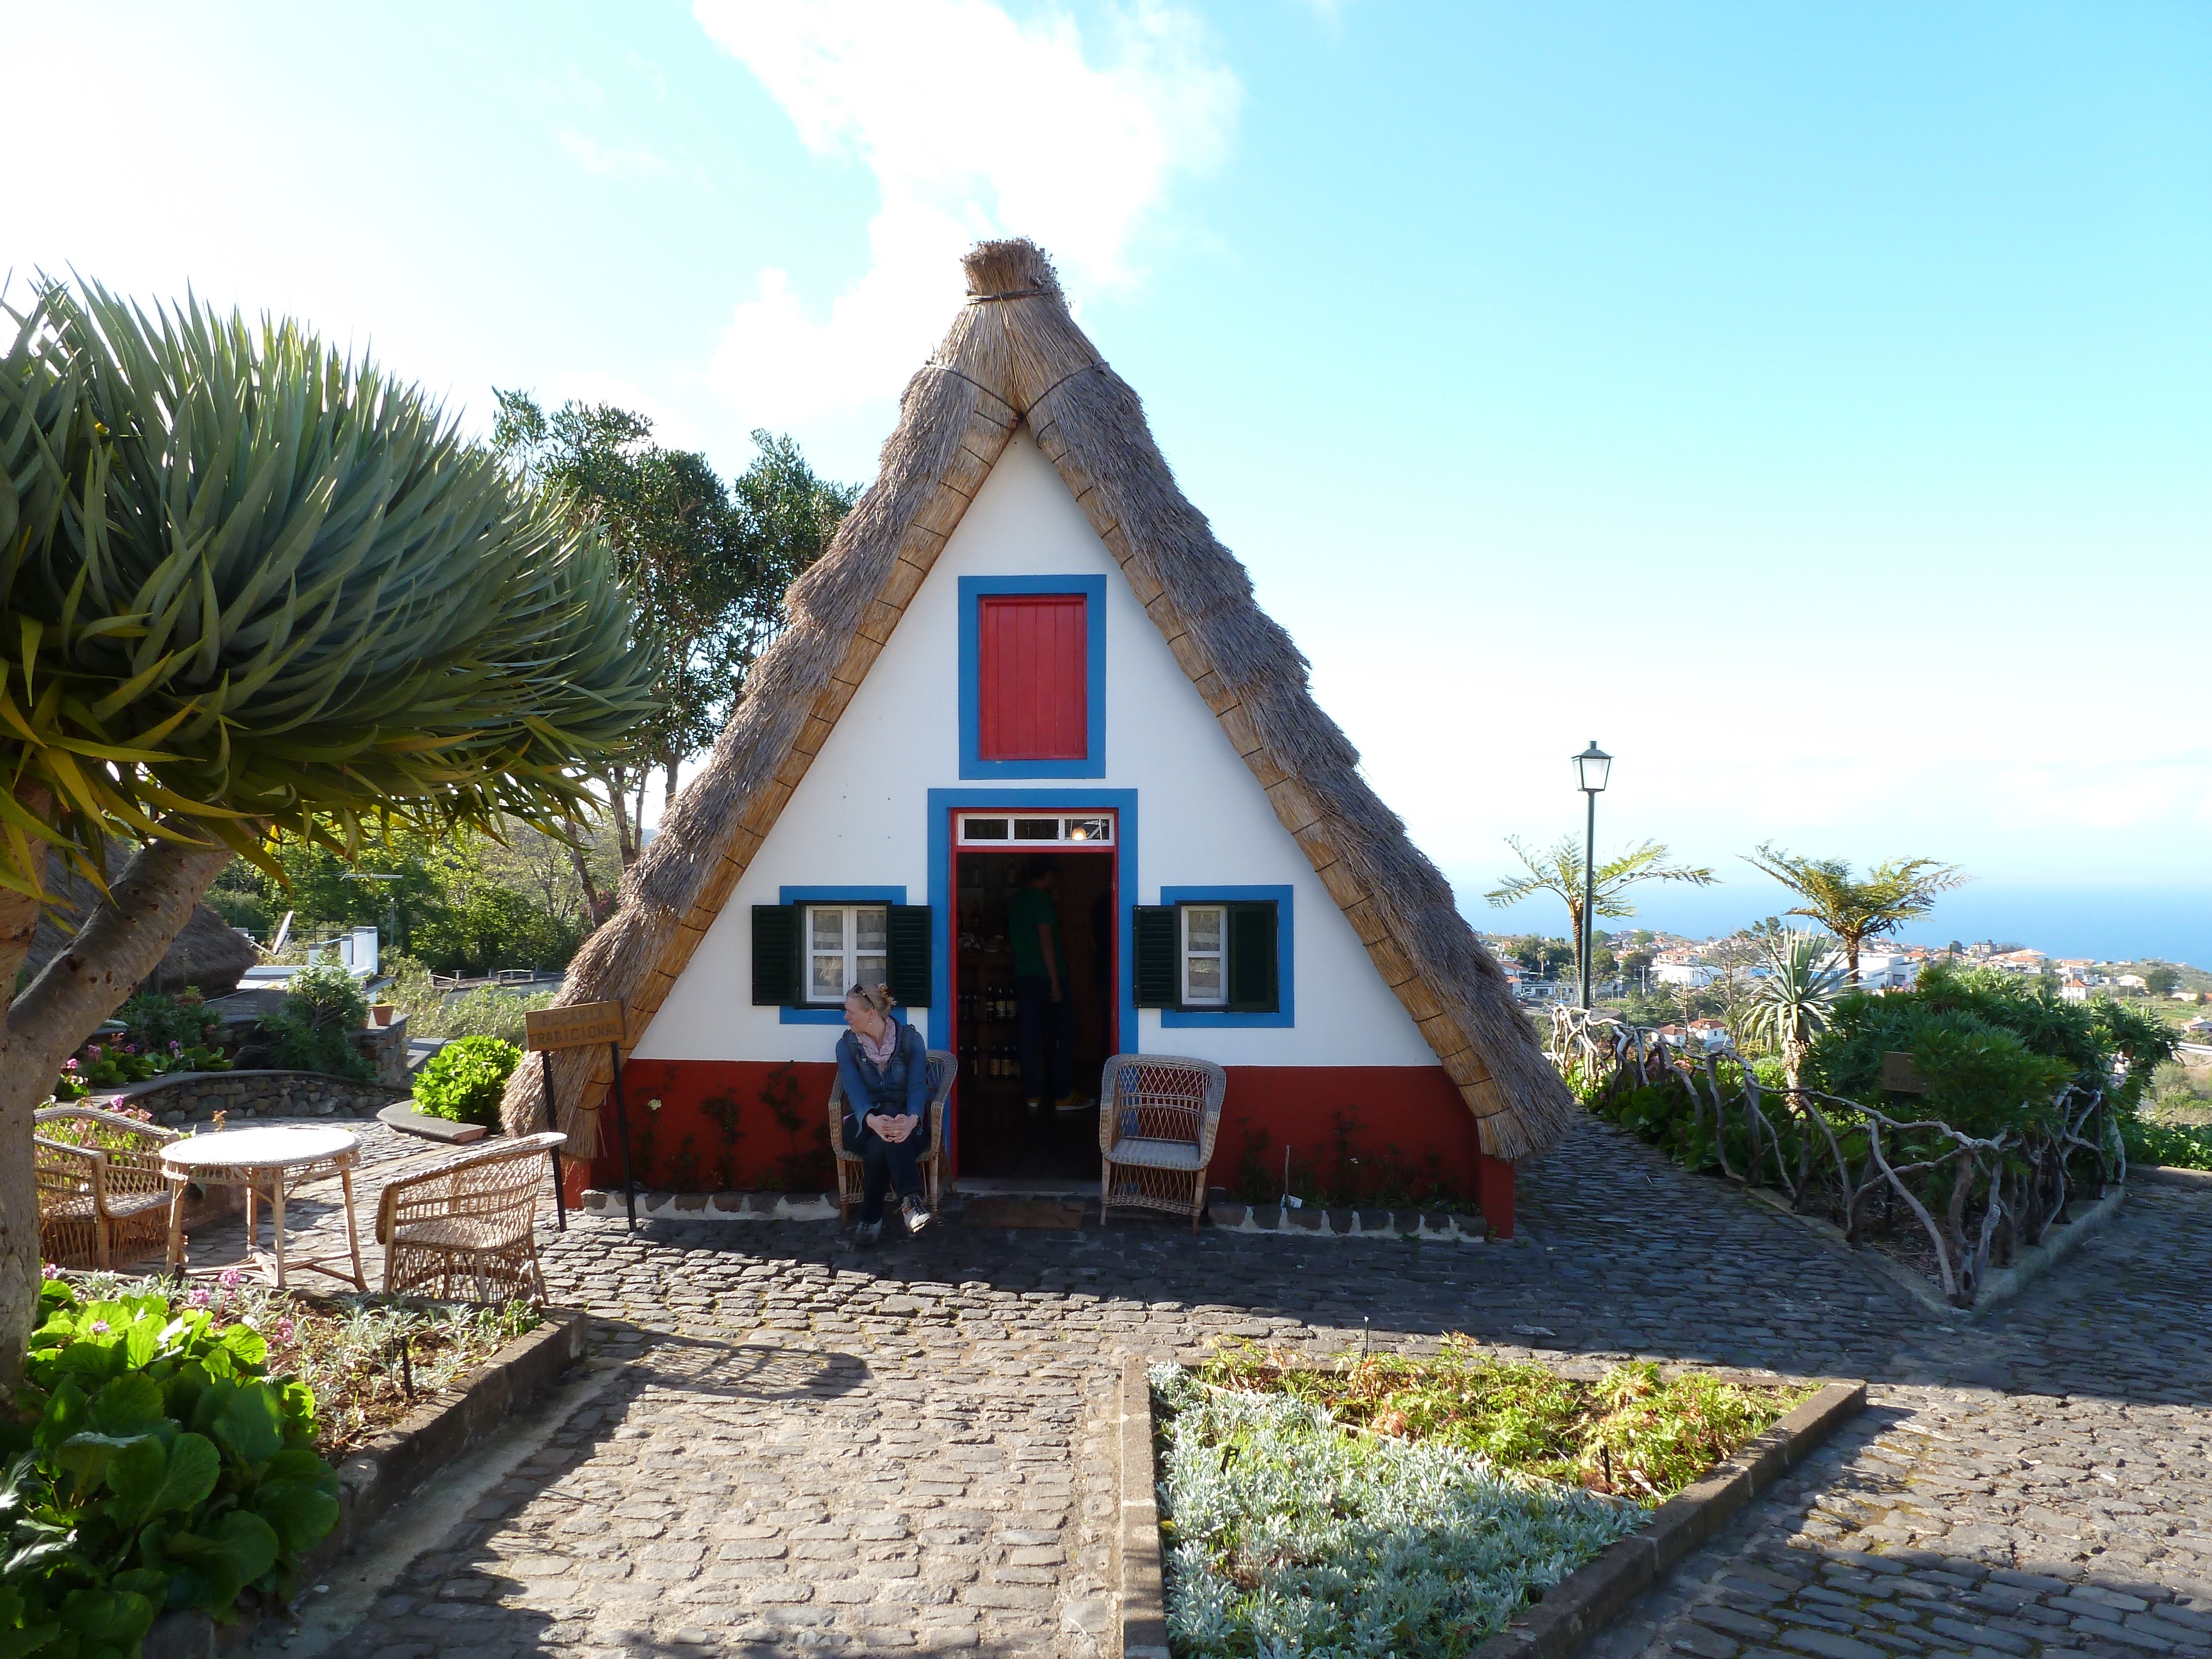
villa, house, home, vacation, village, cottage, property, fish, eat, resort, estate, hacienda, madeira, real estate